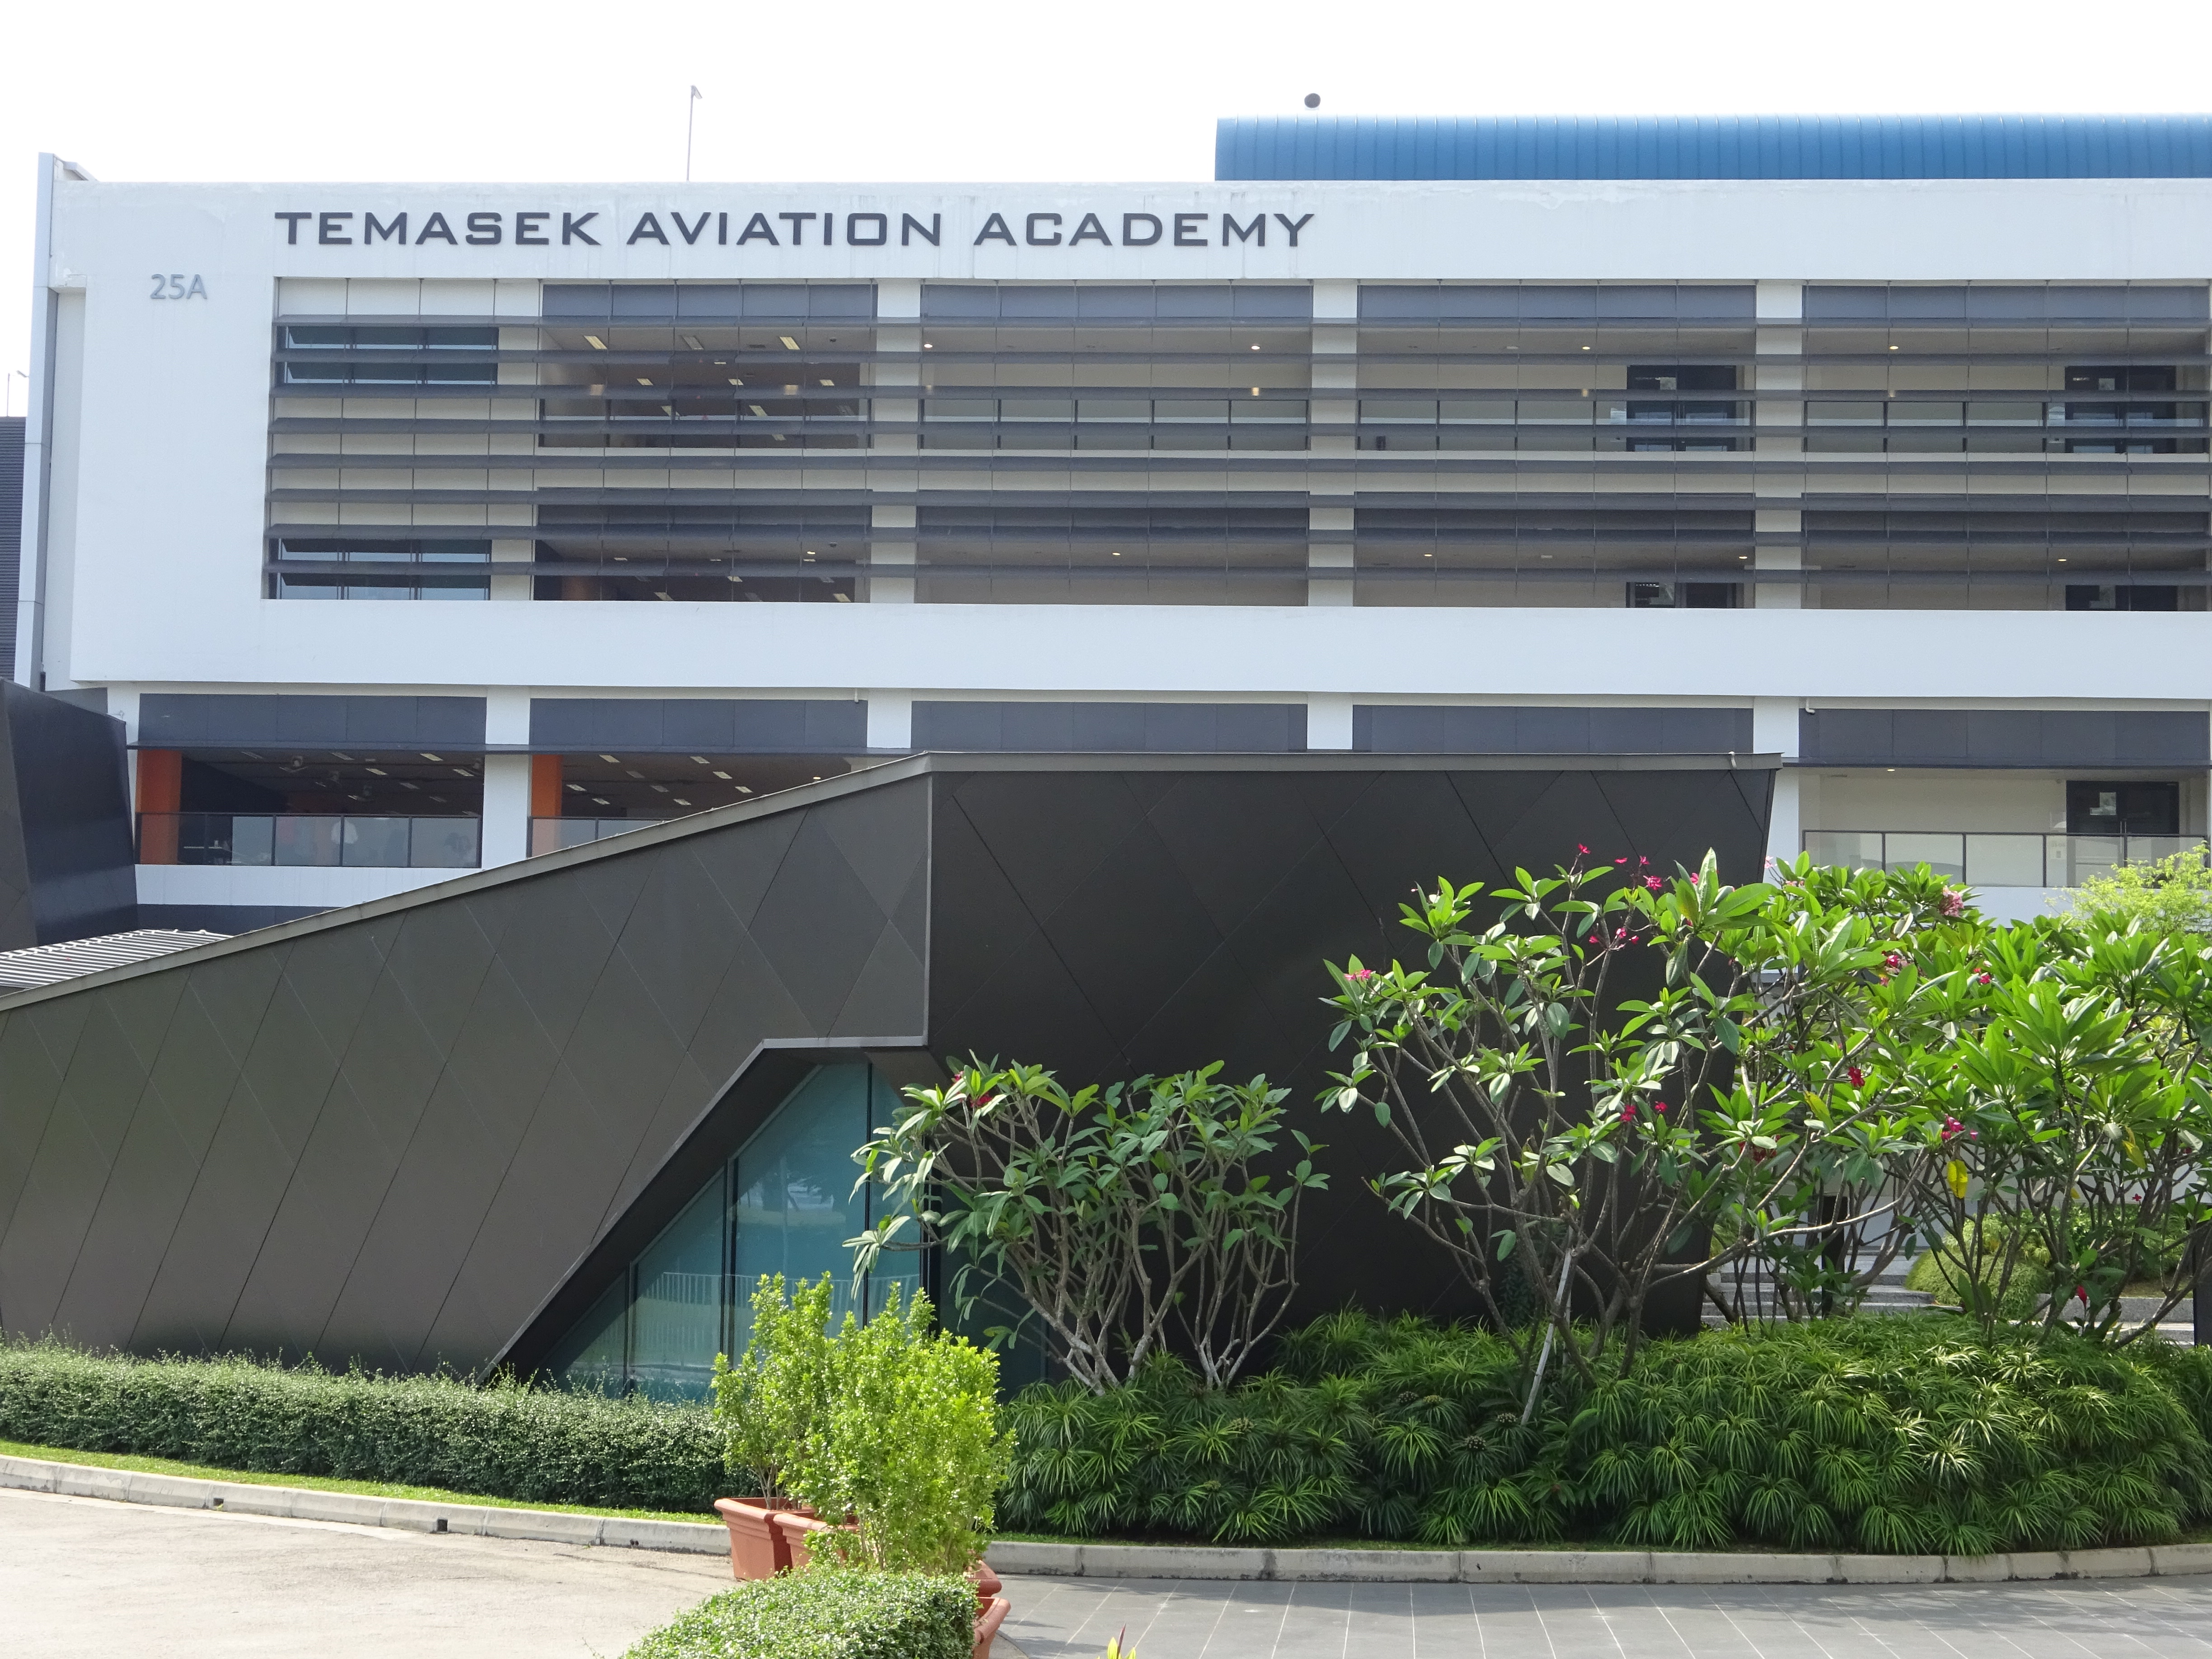
buildings, life, living, city, street, plant, building, architecture, urban design, condominium, tower block, facade, real estate, commercial building, metropolitan area, parking, composite material, house, shade, mixed use, grass, apartment, headquarters, rectangle, road, slope, corporate headquarters, concrete, company, sidewalk, transport, shrub